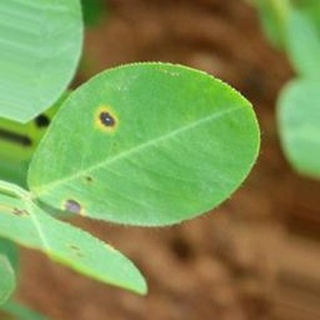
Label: groundnut_early_leaf_spot